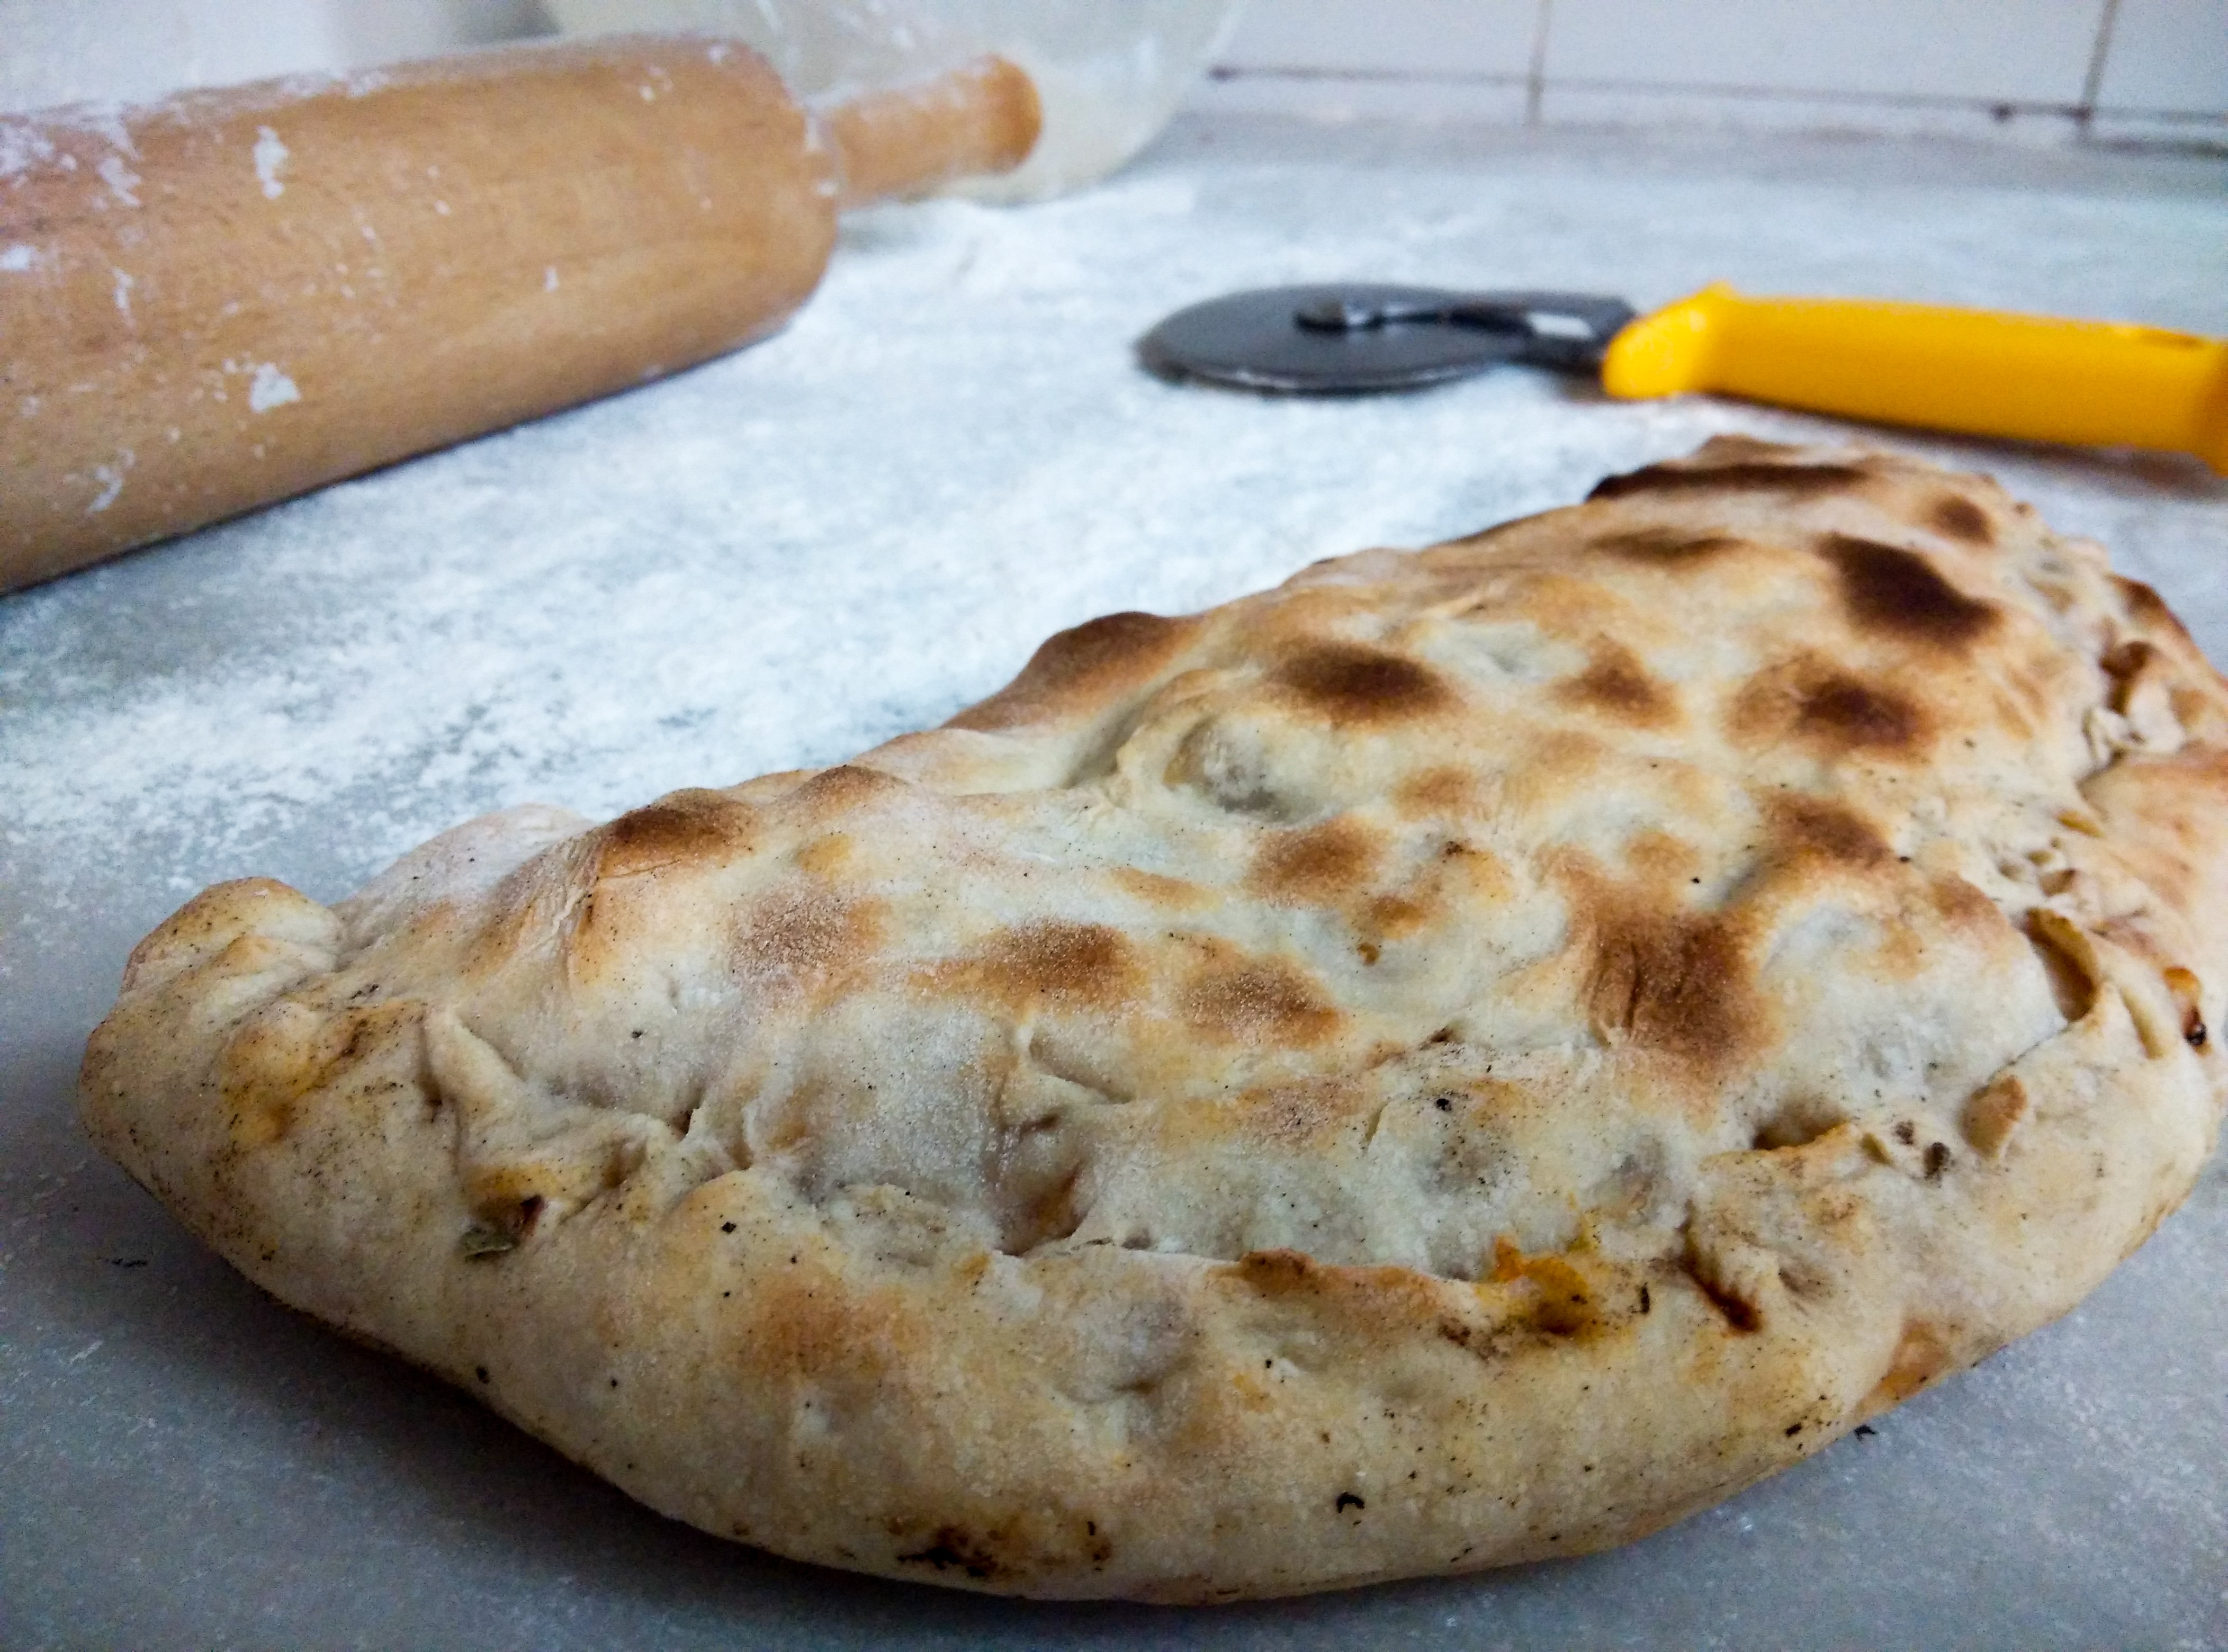
dish, meal, food, produce, breakfast, baking, dessert, lunch, cuisine, bread, pizza, crust, stuffed, closed, ciabatta, italian, baked goods, calzone, naan, grass family, flatbread